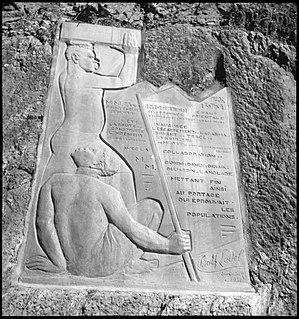
Kabasha est une localité, du territoire de Beni de la province du Nord-Kivu en République Démocratique du Congo.